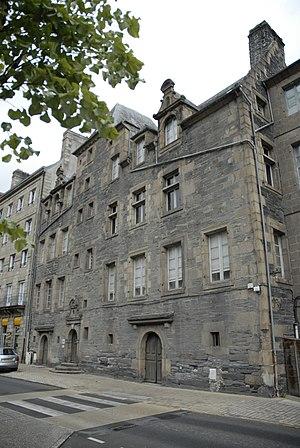
Cet article recense les monuments historiques de Morlaix, en France.
Morlaix [mɔʁlɛ] est une commune française de Bretagne, située dans le nord-est du département du Finistère.